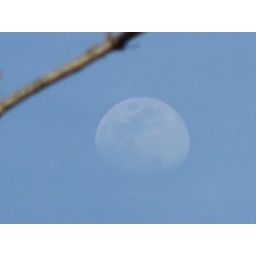
And the cat's in the cradle and the silver spoon. Little boy blue and the man in the moon. - - - Harry Chapin, &amp;quot;Cat's In the Cradle&amp;quot;